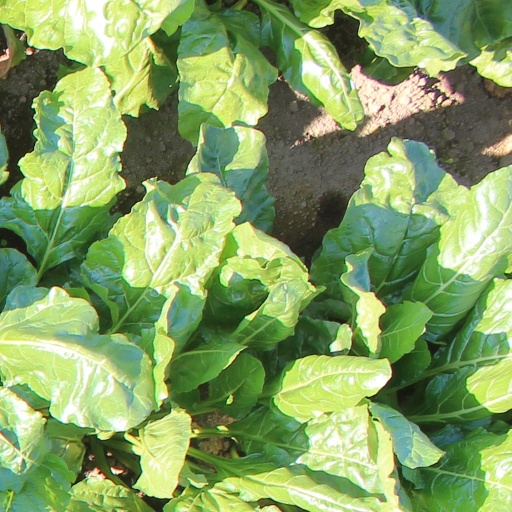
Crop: sugar beet